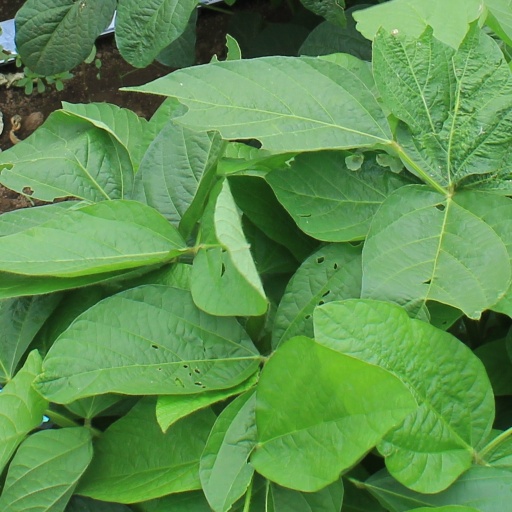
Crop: soybean